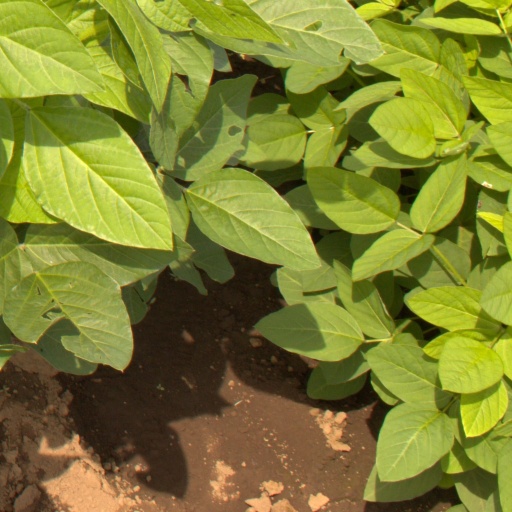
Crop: soybean